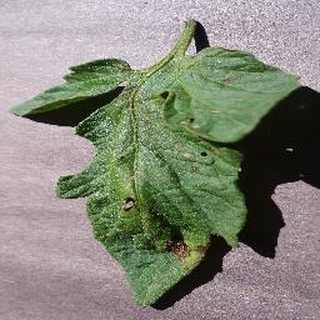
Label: tomato_early_blight